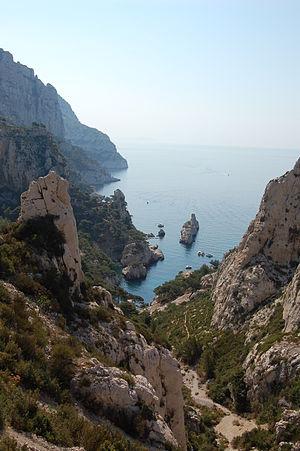
La calanque de Sugiton est située au sein du massif des Calanques, dans le sud de l'agglomération marseillaise, près du site universitaire de Luminy. Alors que la toute proche calanque de Morgiou se situe dans le quartier des Baumettes, la calanque de Sugiton fait partie du quartier du Redon.